Miroslav Cikán

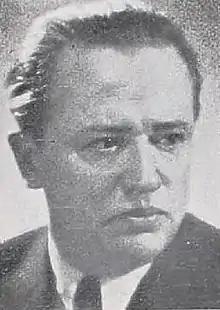
Miroslav Cikán (1896-1962)

Miroslav Cikán (11 February 1896 – 1 February 1962 in Prague) was a Czechoslovak film director. He frequently worked with actors such as Hugo Haas, Jan Werich, and Vlasta Burian.